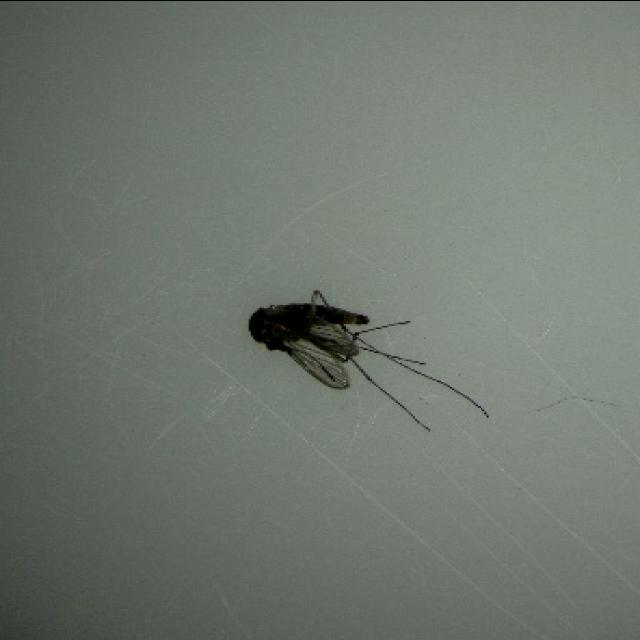
Species: culex_tritaeniorhynchus